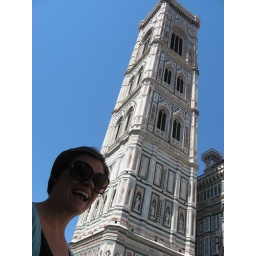
Mike had to basically lay on the ground to get the whole tower in the picture.